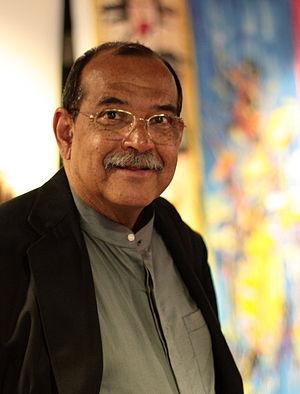
Ernie Watts est un saxophoniste et flûtiste américain, né le 23 octobre 1945 à Norfolk.